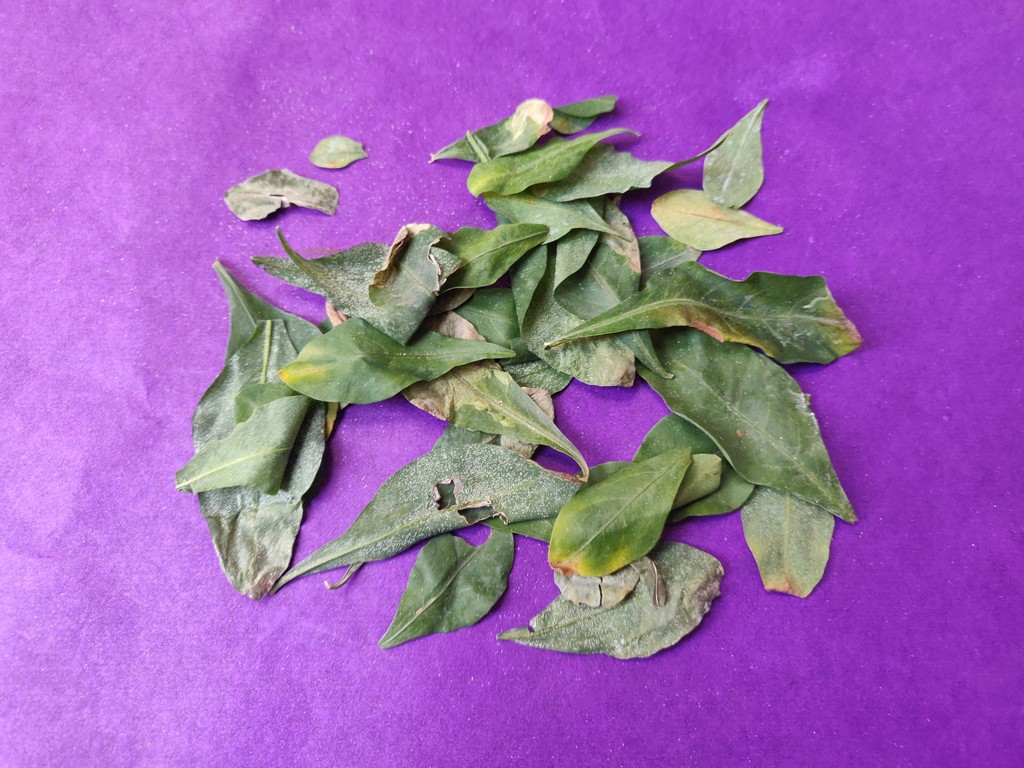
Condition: Unhealthy
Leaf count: multiple
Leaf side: unknown